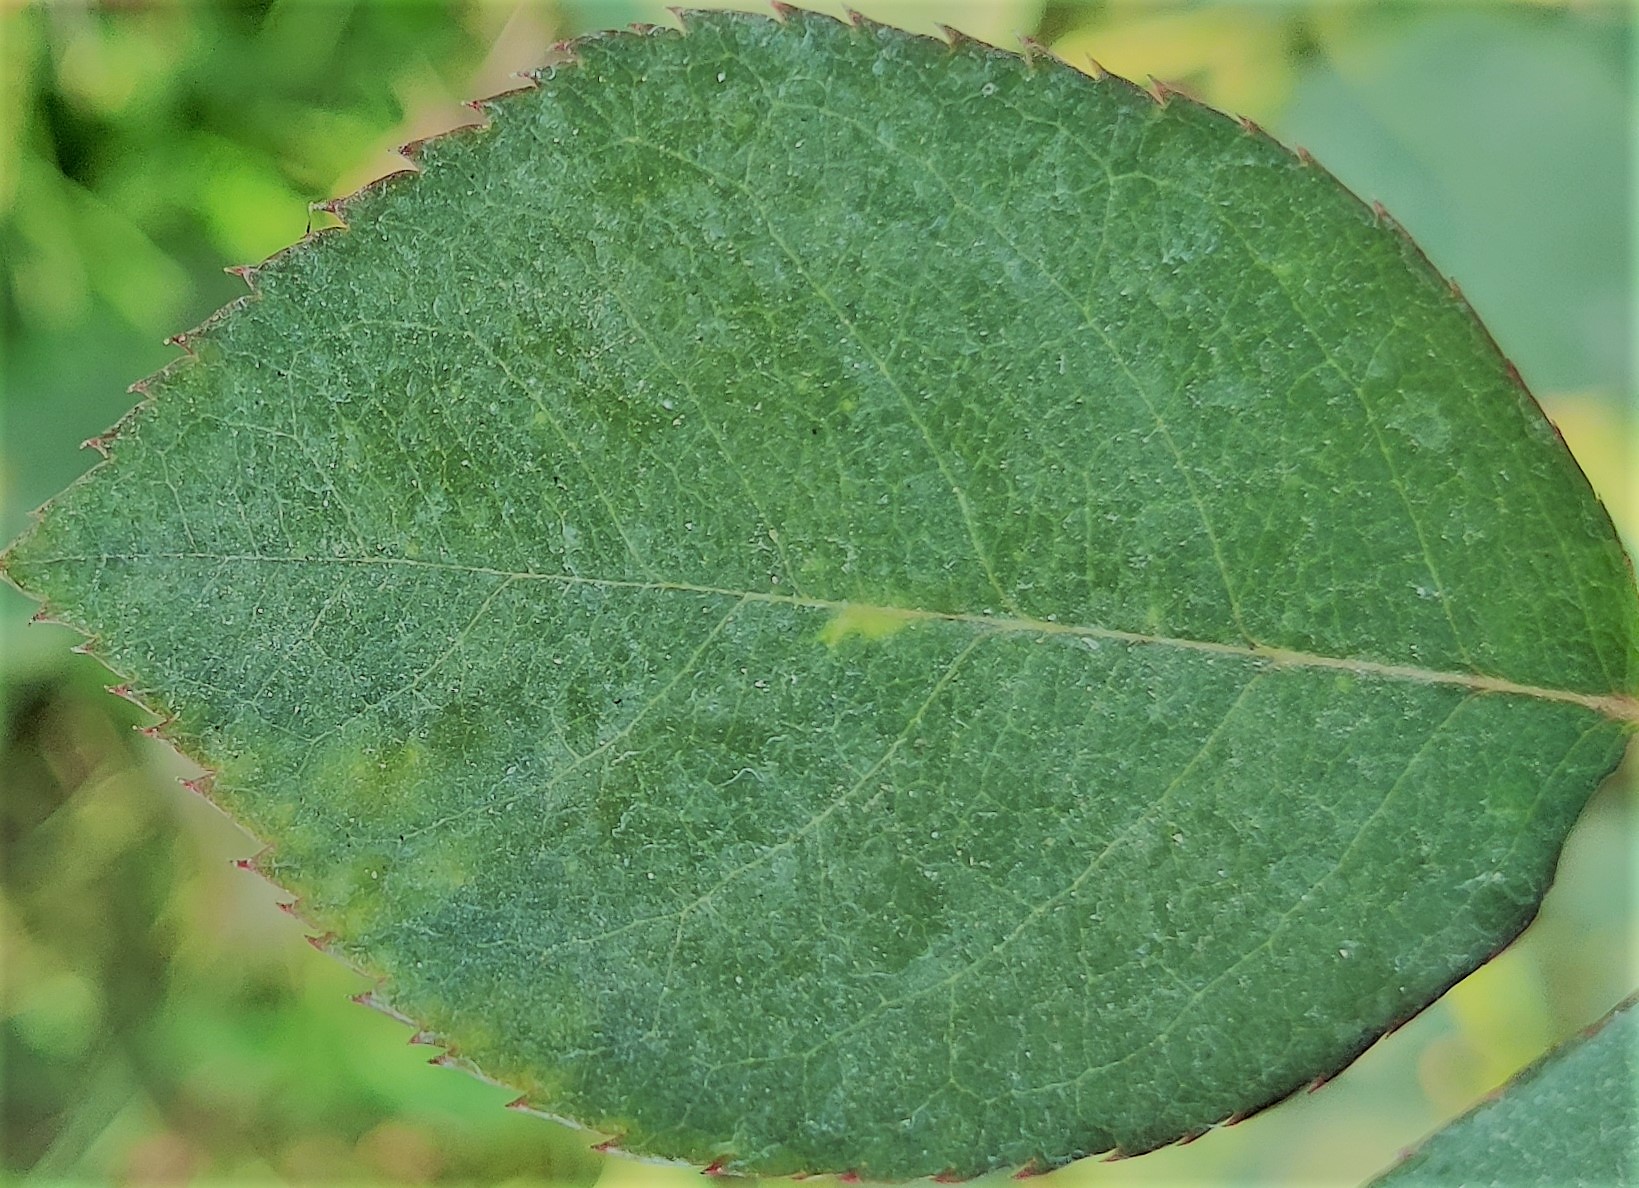
Label: Fresh Leaf